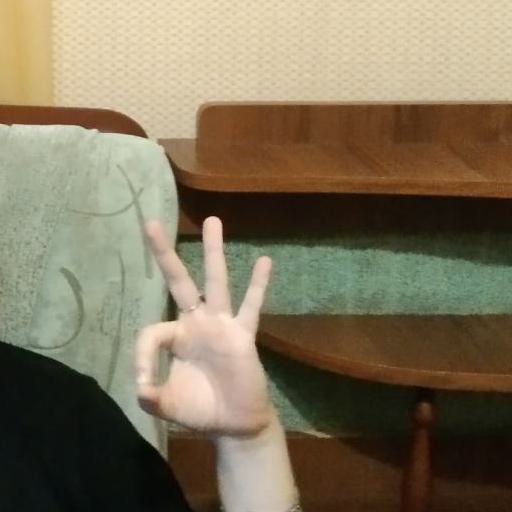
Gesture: ok